Three Rs (animal research)

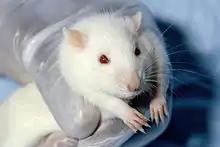
A Wistar laboratory rat

The Three Rs (3Rs) are guiding principles for more ethical use of animals in product testing and scientific research. They were first described by W. M. S. Russell and R. L. Burch in 1959. The 3Rs are: